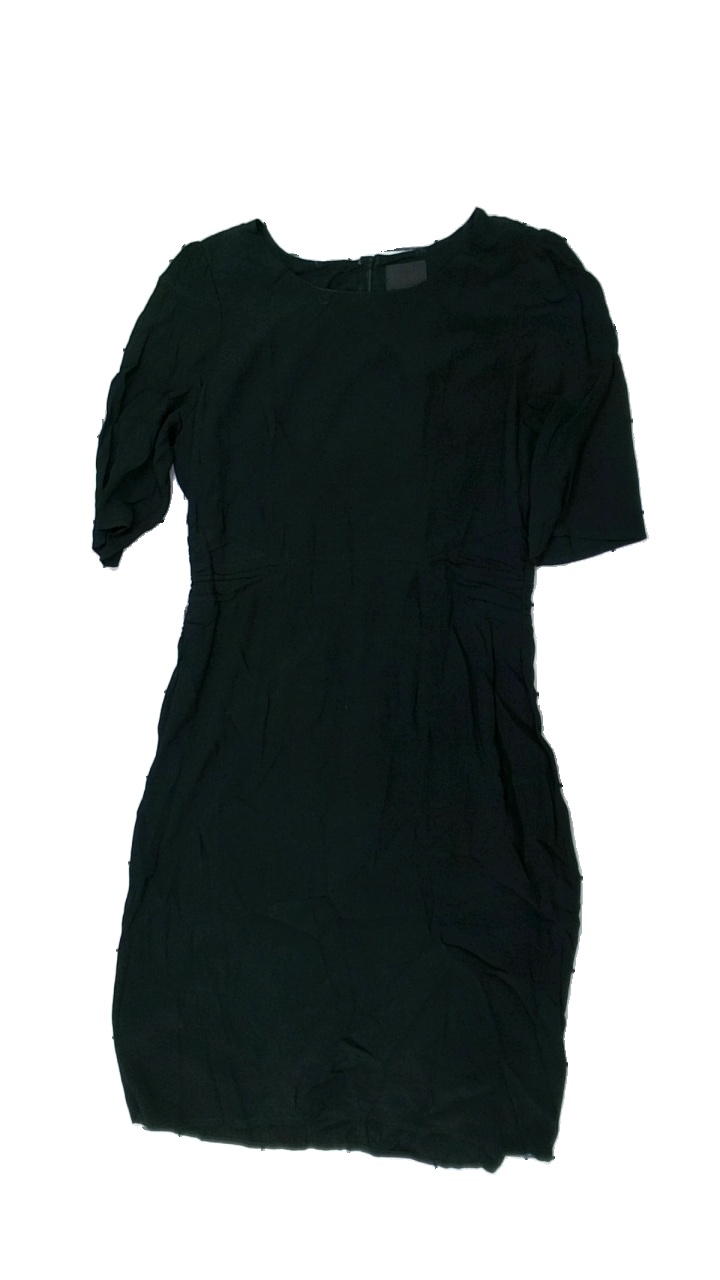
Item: Dress (Ladies)
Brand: Inwear
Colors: Black
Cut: Regular
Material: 84% viscose, 16% polyester
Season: All
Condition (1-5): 3
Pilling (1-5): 3
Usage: Reuse
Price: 50-100